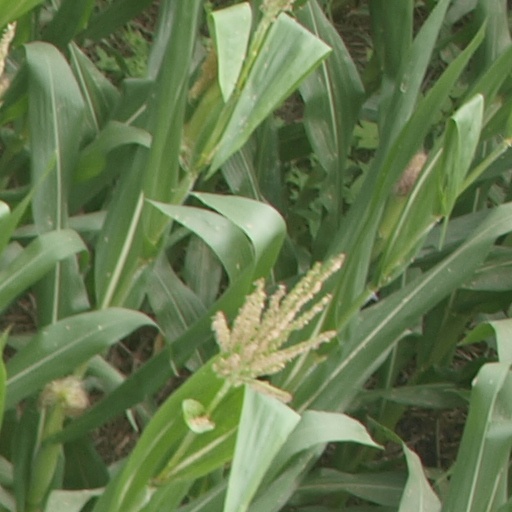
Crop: maize; corn